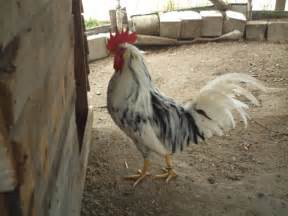
Label: chicken